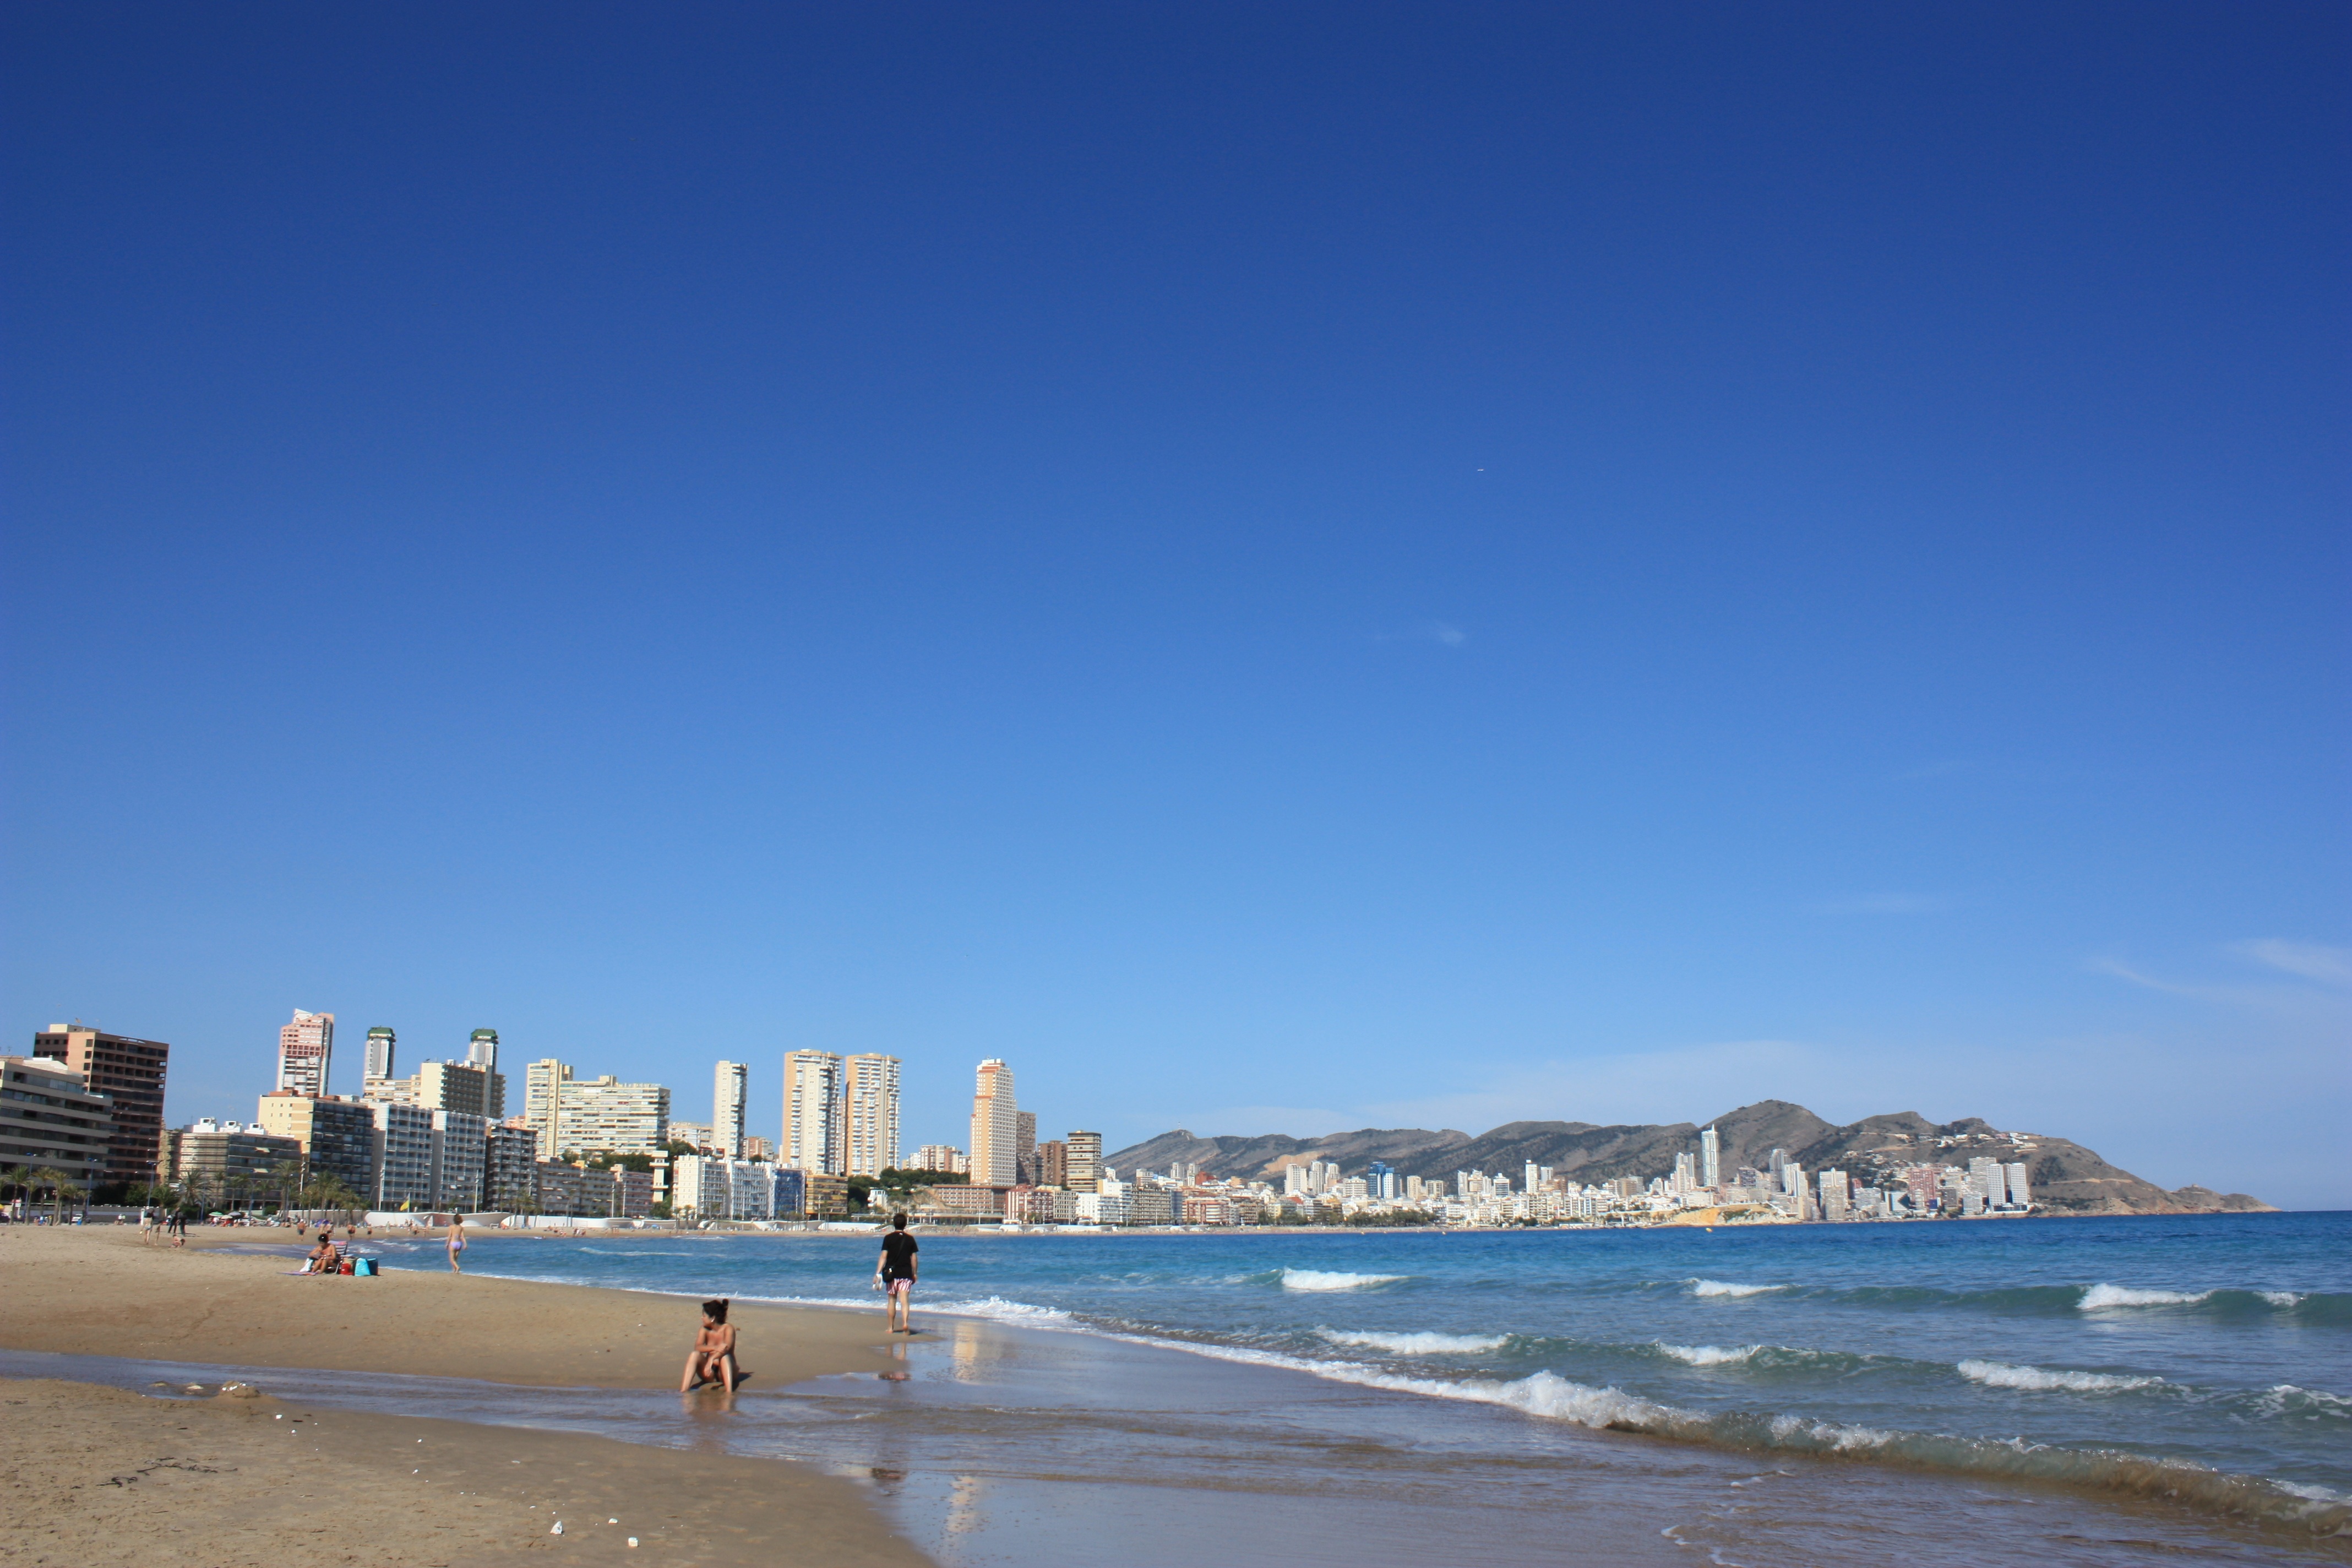
beach, sea, coast, ocean, horizon, sky, skyline, shore, panorama, vacation, dusk, bay, body of water, spain, benidorm